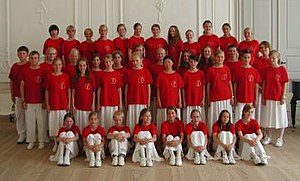
Det Kongelige Danske Musikkonservatoriums Børnekor
Koret på Valdemars Slot, 2002
Det Kongelige Danske Musikkonservatoriums Børnekor
Det Kongelige Danske Musikkonservatoriums Børnekor er et børnekor under Det Kongelige Danske Musikkonservatorium. Koret består af ca. 50 unge mennesker i alderen 11-18 år. Koret blev stiftet i 1978 af Margrete Enevold og har en alsidig koncertvirksomhed, ofte i samarbejde med andre kor og orkestre.